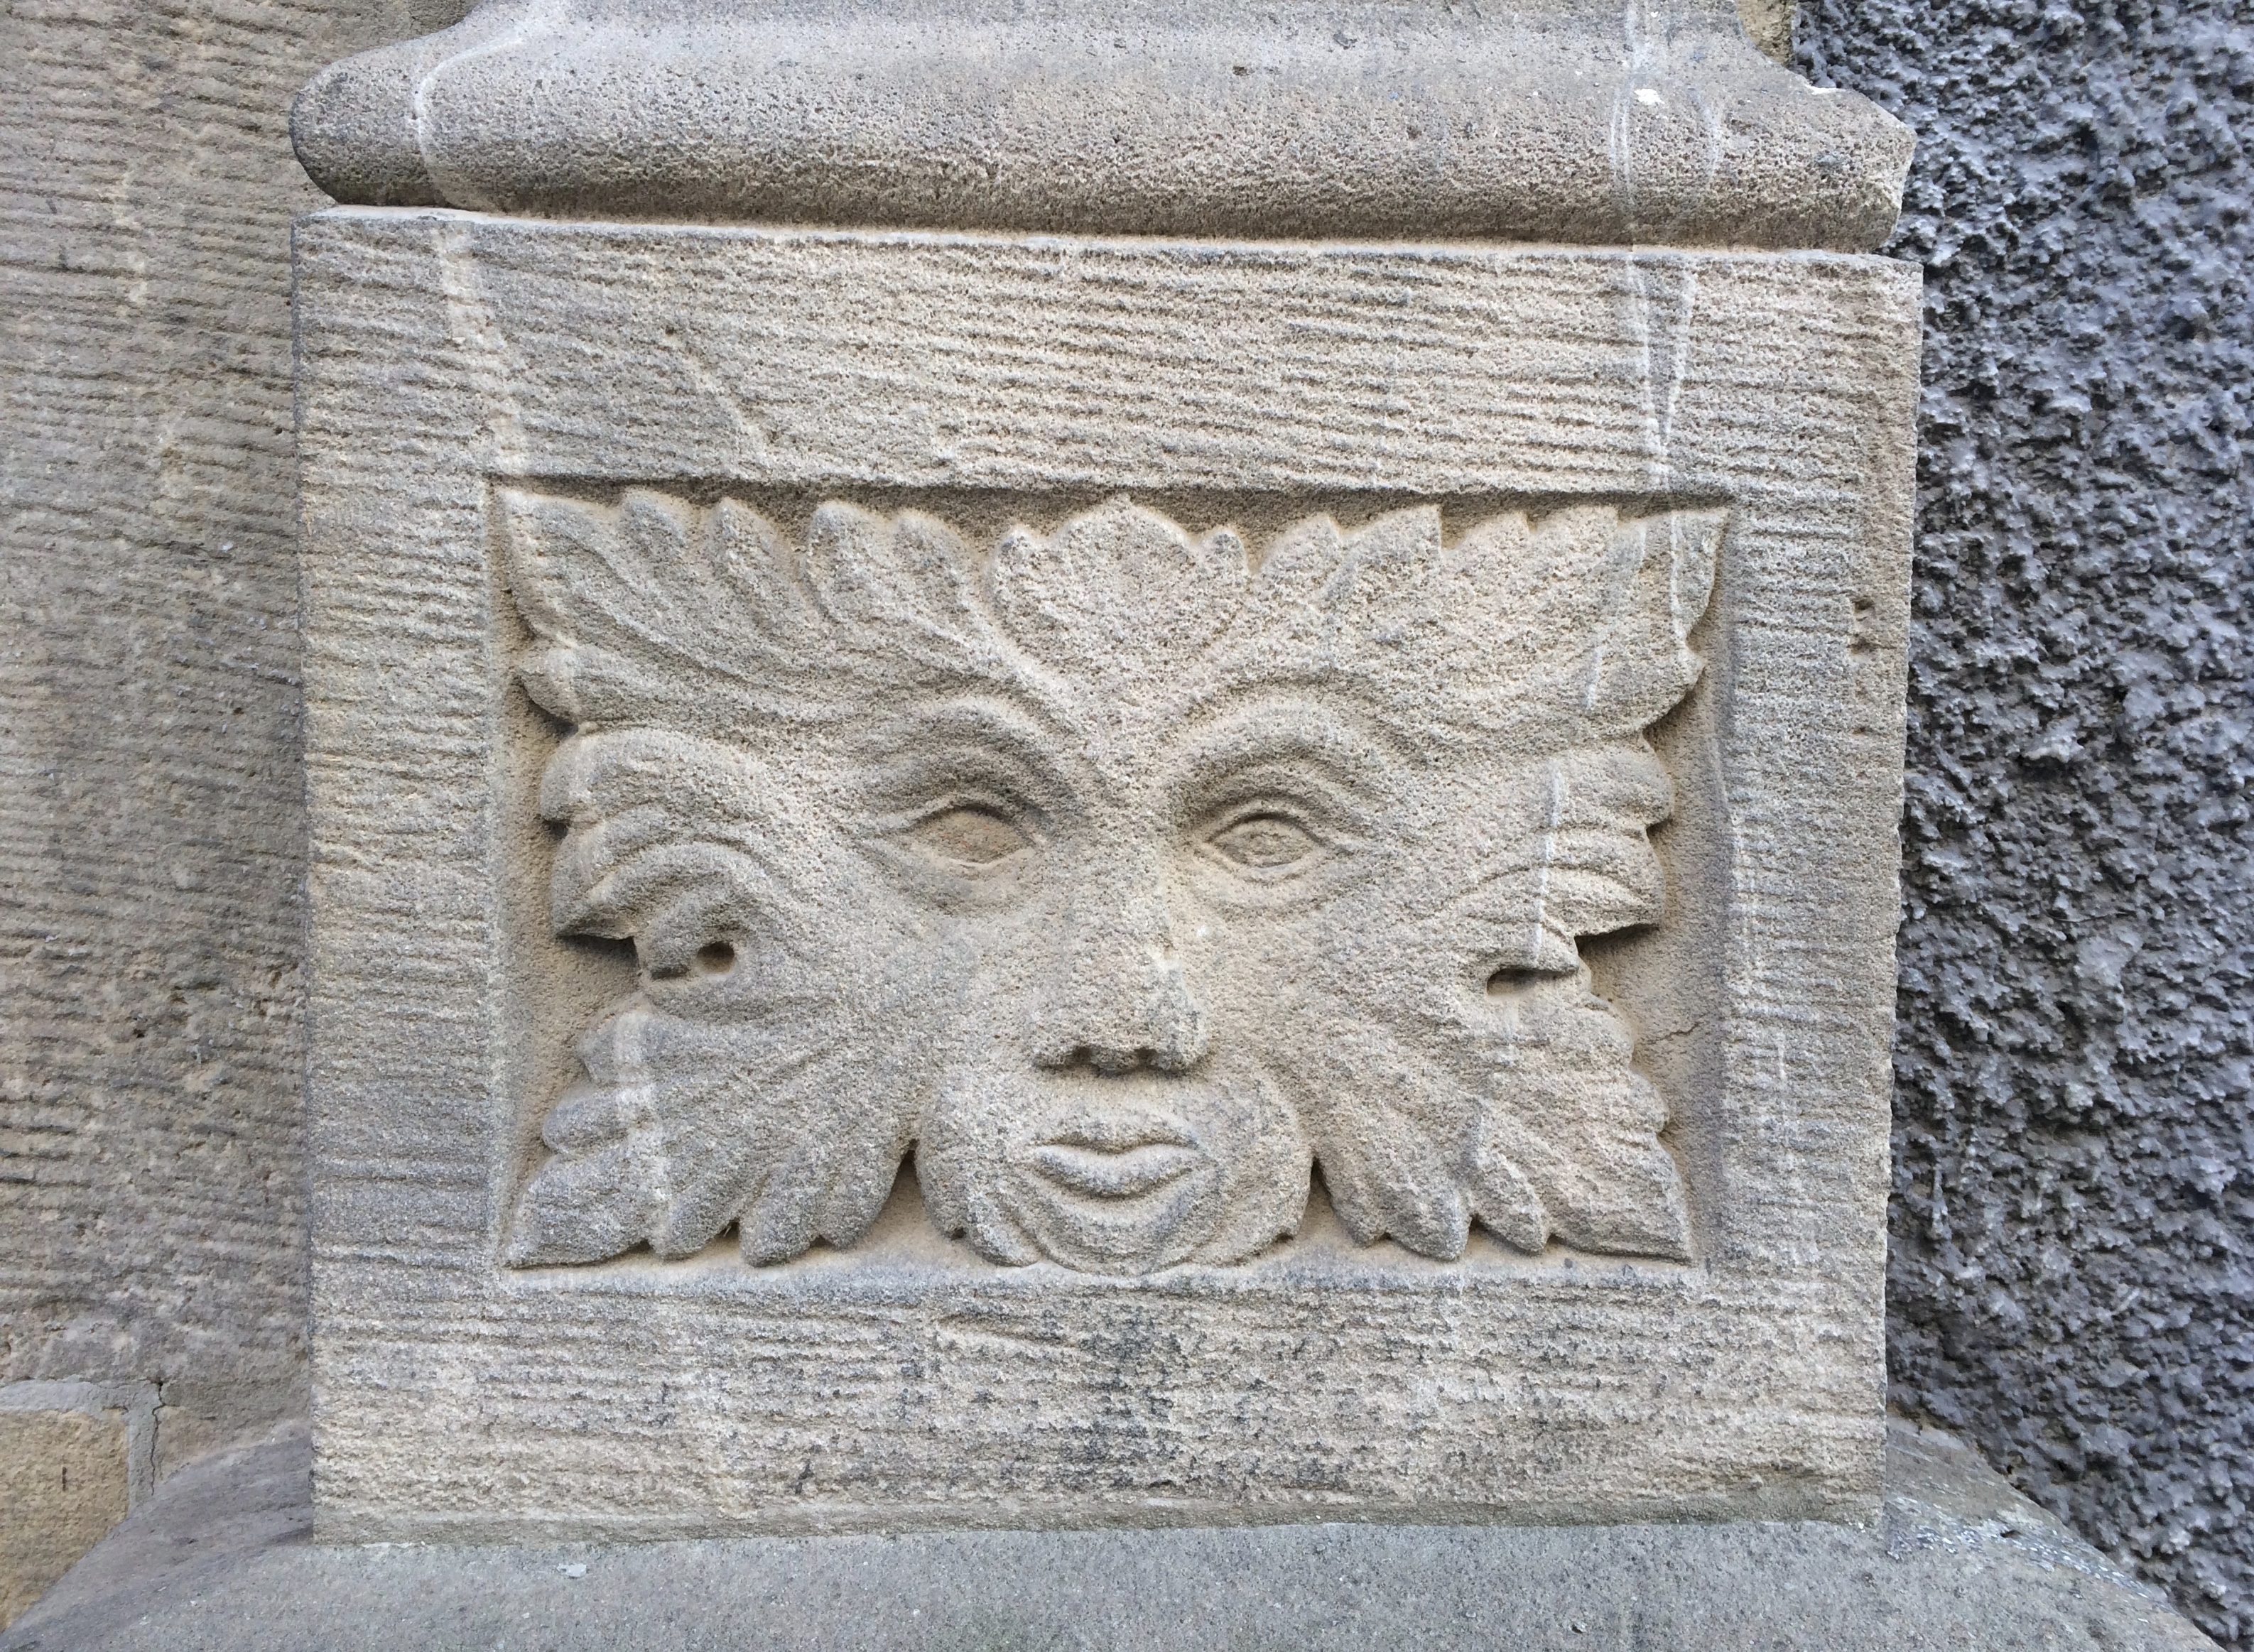
building, stone, monument, statue, decoration, column, ornament, old town, sculpture, art, headstone, carving, relief, stele, g rlitz, stone carving, steinplatte, door frame, ancient history, peterstr